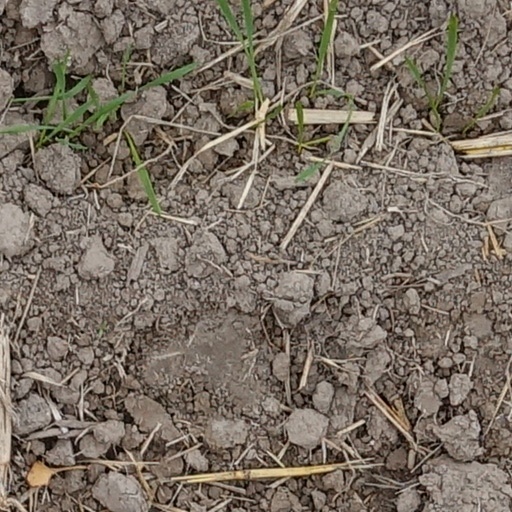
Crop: wheat